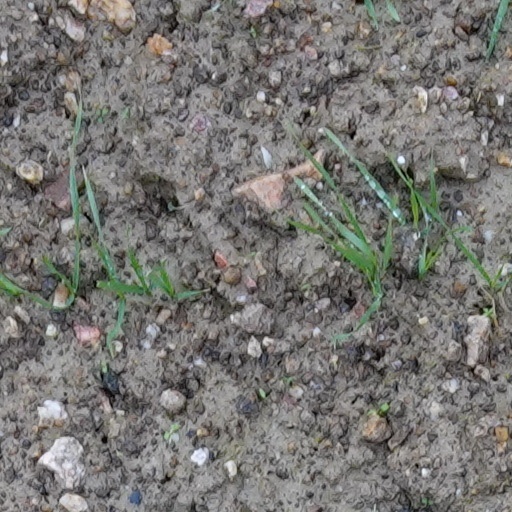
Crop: wheat